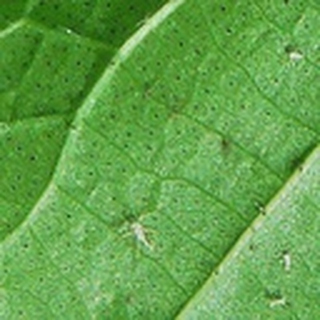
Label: cotton_aphids